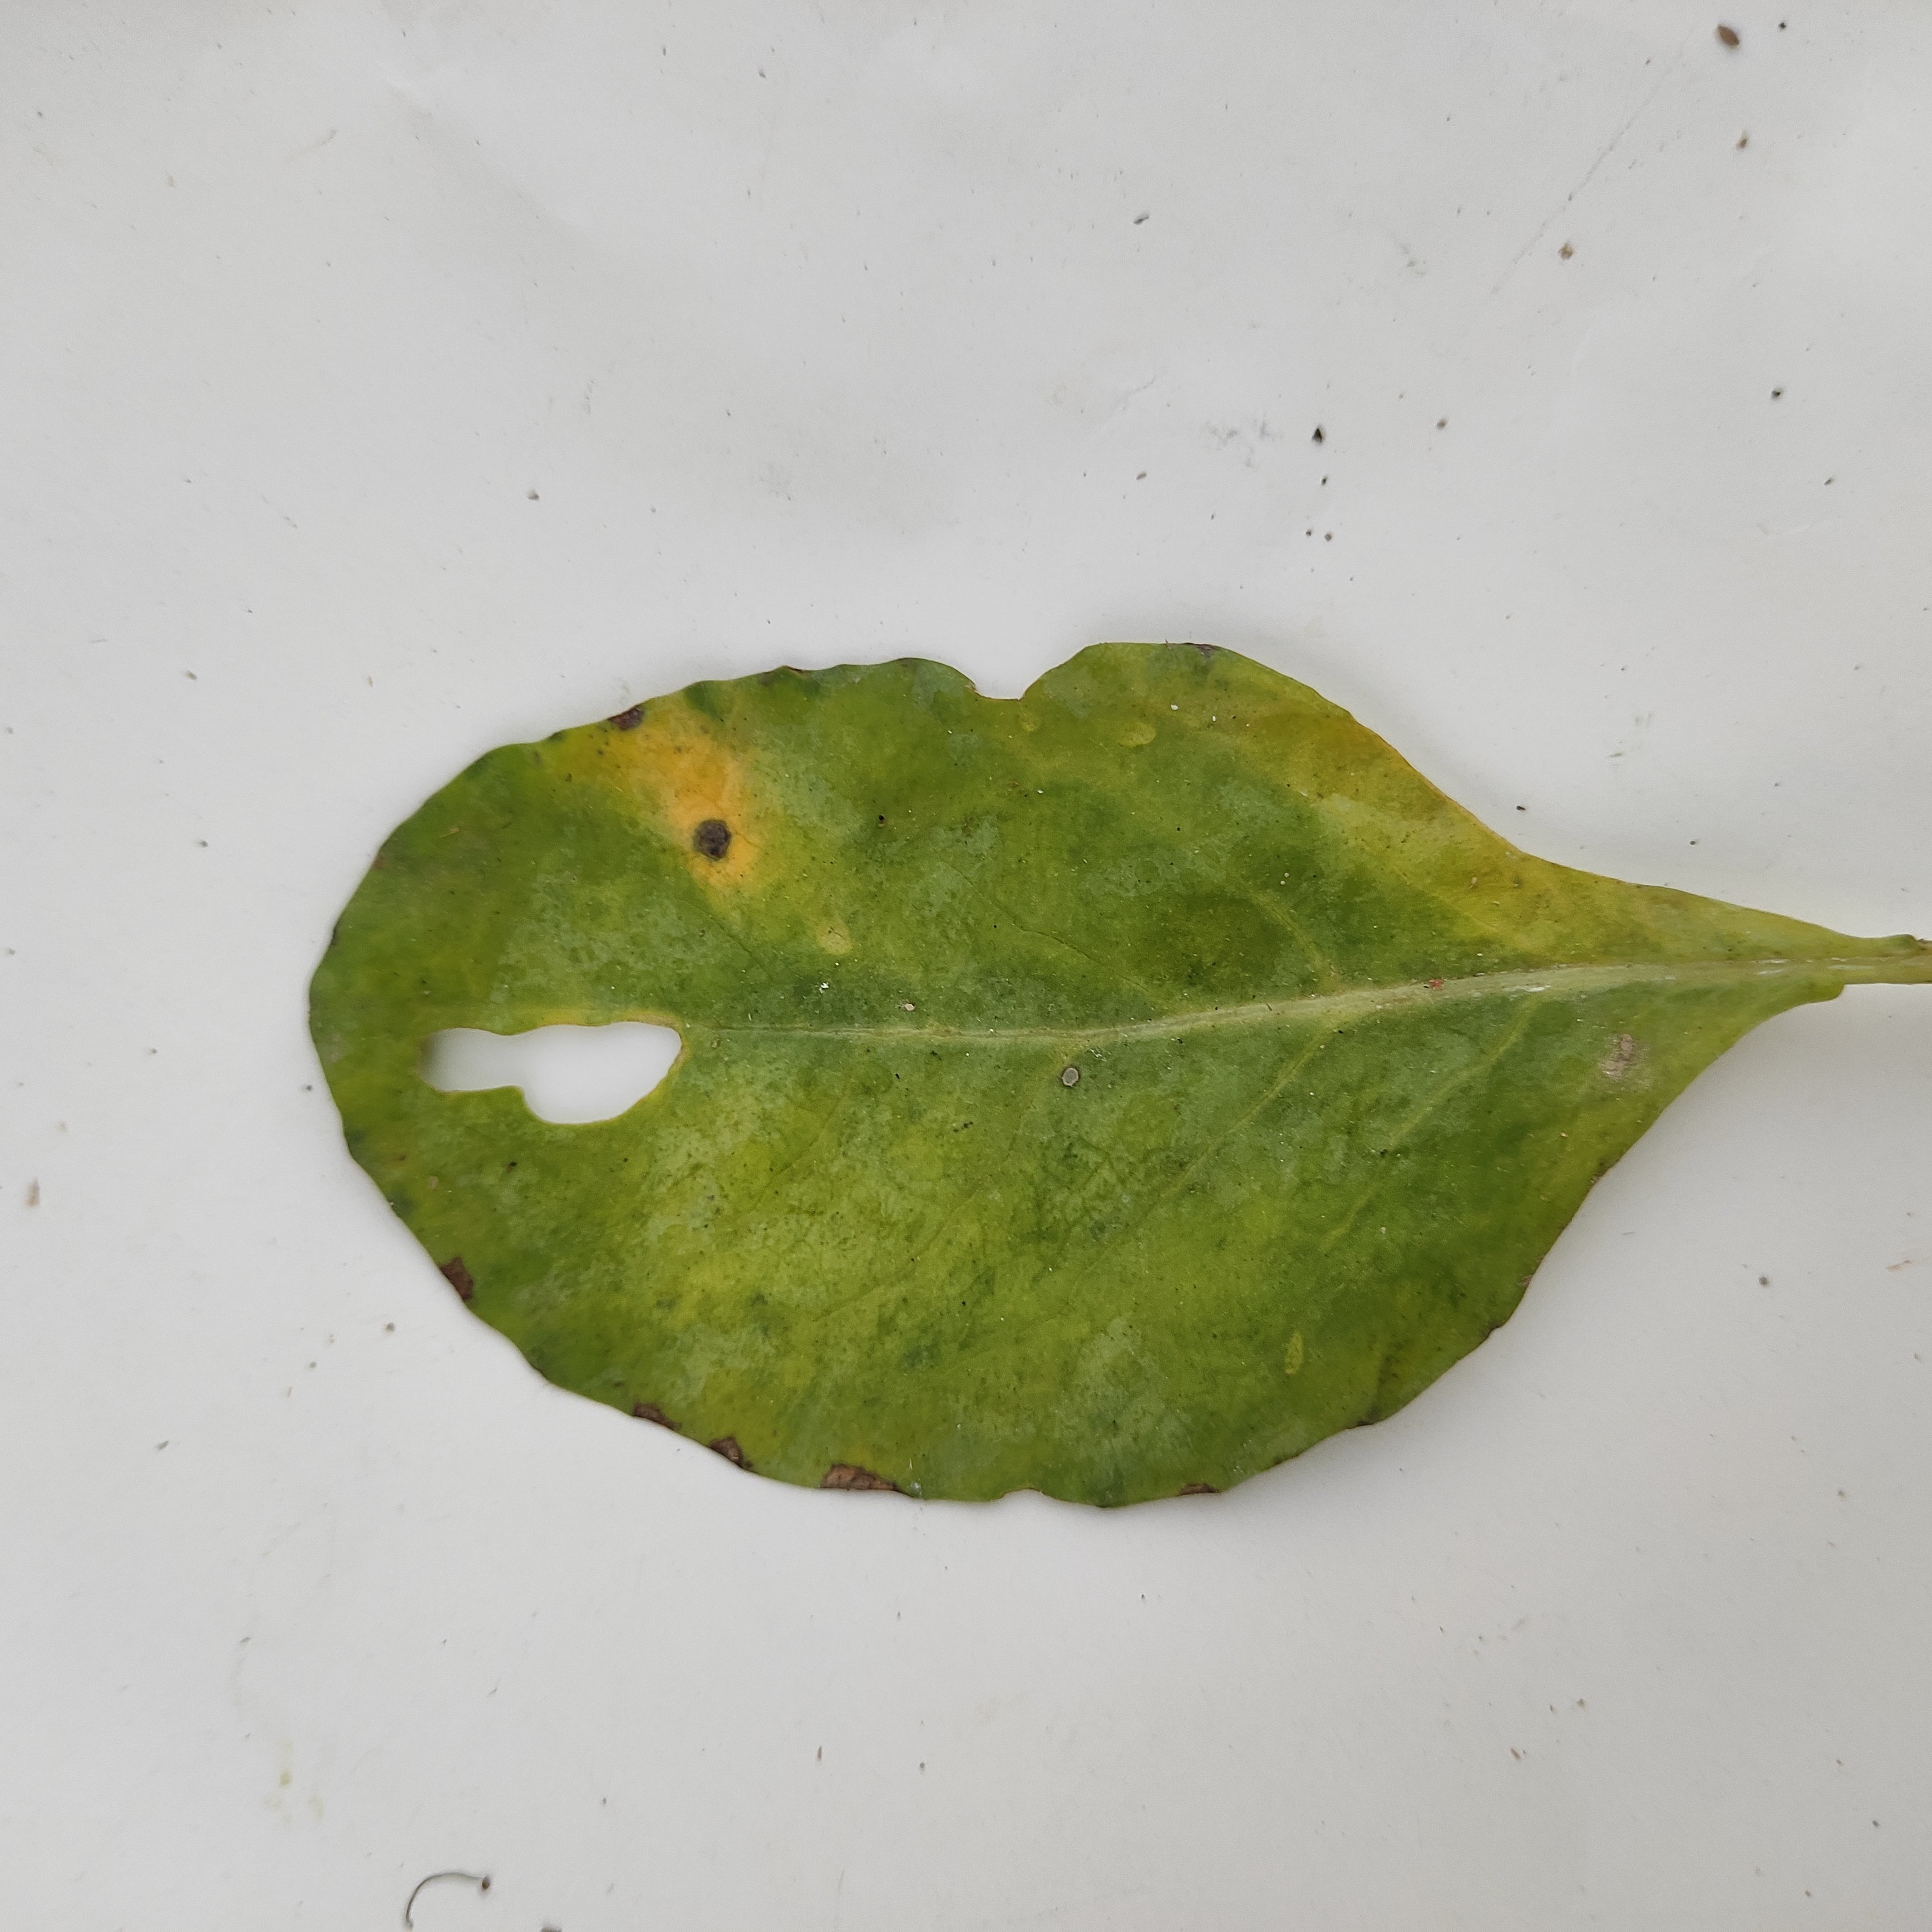
Label: Insect Hole